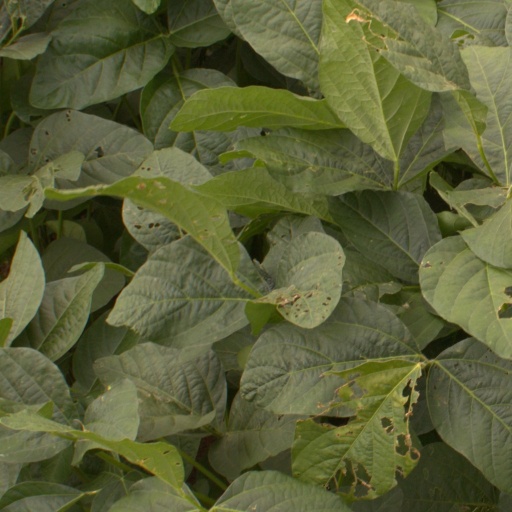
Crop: soybean